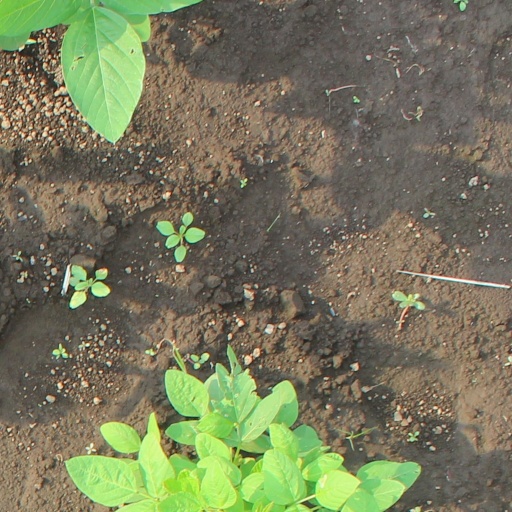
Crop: soybean